Al Kaufman

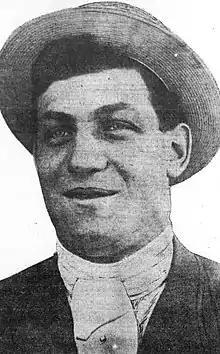
Kaufman, circa 1908

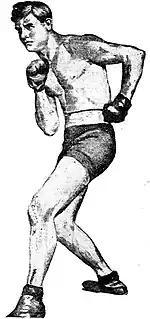
A sketch of Kaufman, circa 1906

Kaufman, born on September 25, 1888, in North Dakota, was a heavyweight boxer and one of the "White Hopes" of the era when Jack Johnson, an African American, was the world heavyweight champion. The 6′1″ Kaufman, a German-American, fought out of his hometown of San Francisco, California at a weight of between 185 and 205 lbs. in a career that stretched from 1905 to 1915. He was a muscular boxer, who fought cautiously but who could punch hard.